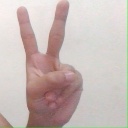
अक्षर: क